John Whitehead (explorer)

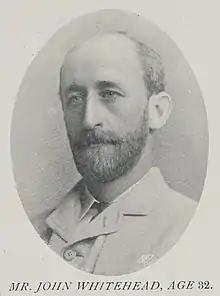
Portrait at age 32 from "Country Life"

John Whitehead (30 June 1860 – 2 June 1899) was an English explorer, naturalist and professional collector of natural history specimens in Southeast Asia. He is the first documented person to reach the summit of Mount Kinabalu: this was in 1888, after annual attempts from 1885.